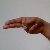
The image shows a hand gesture representing the letter 'H' in Indian Sign Language.